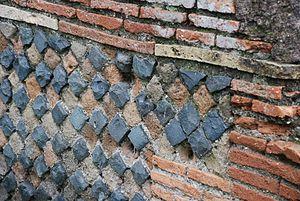
L’opus reticulatum est une forme de mur de parement antique romain fait de petits moellons de forme pyramidale en pierre dont la disposition, à 45 ° de l’horizontale, dessine sur le mur comme un filet. La partie intérieure de ces moellons était souvent taillée en biseau pour une meilleure insertion dans le mortier, leur donnant une forme de petites pyramides tronquées.